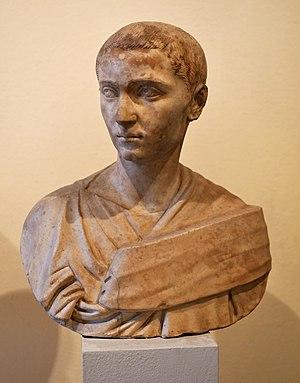
Marcus Iulius Severus Philippus Caesar, ou Philippe II, était le fils de l'empereur romain Philippe l'Arabe et d'Otacilia Severa.